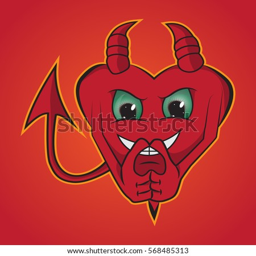
vector illustration with the image of the devil heart